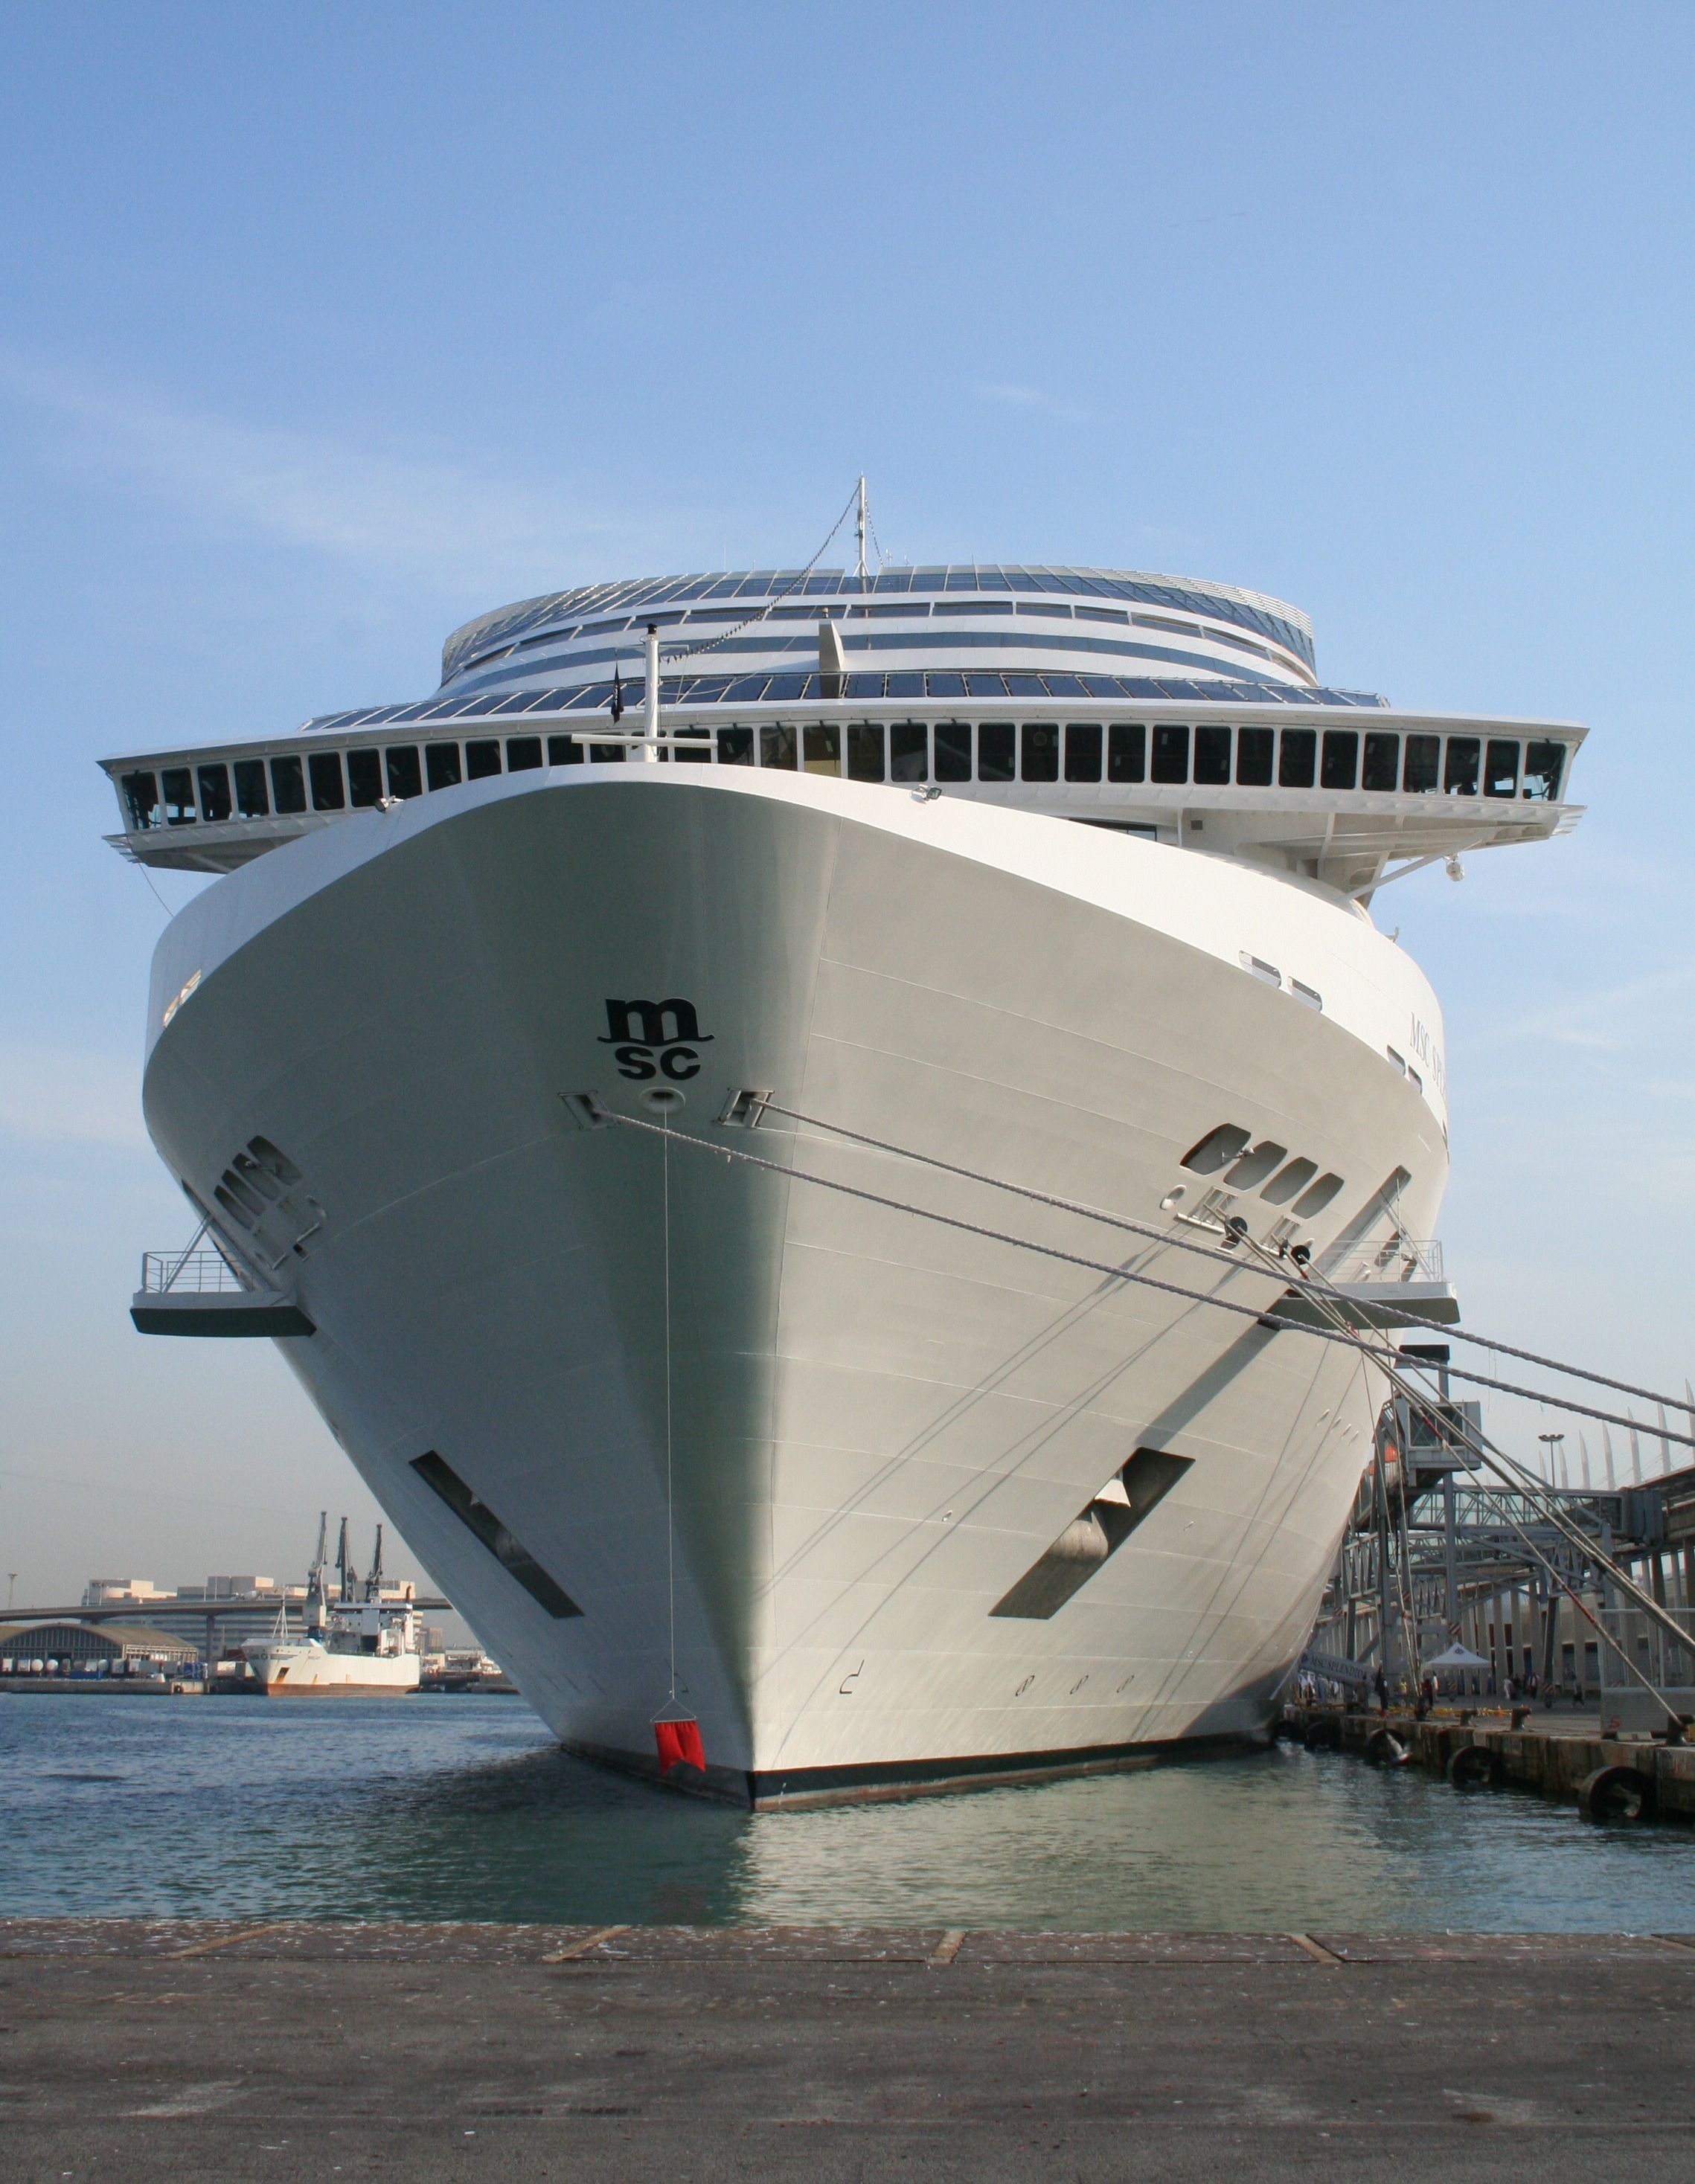
beach, sea, coast, water, ocean, boat, lake, city, pier, ship, steel, boot, mediterranean, vehicle, holiday, bug, port, barcelona, cruise, bank, spain, passengers, watercraft, cruise ship, container ship, passenger ship, freight transport, cruise ships, ocean liner, coast line, msc splendida